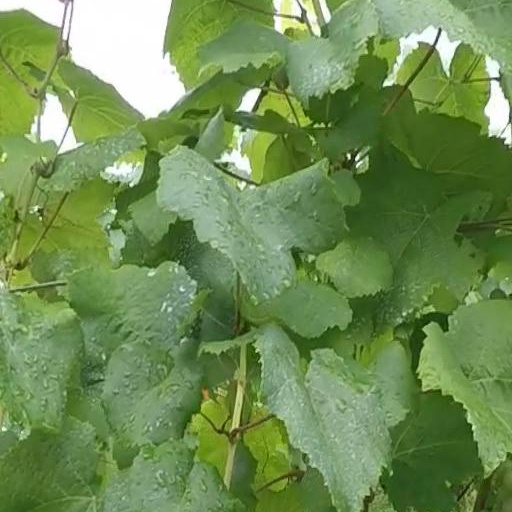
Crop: grape